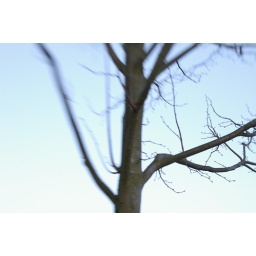
shot with a lensbaby 2.0 against the clear sky